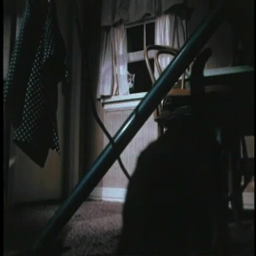
group of stray cats invading a house at night